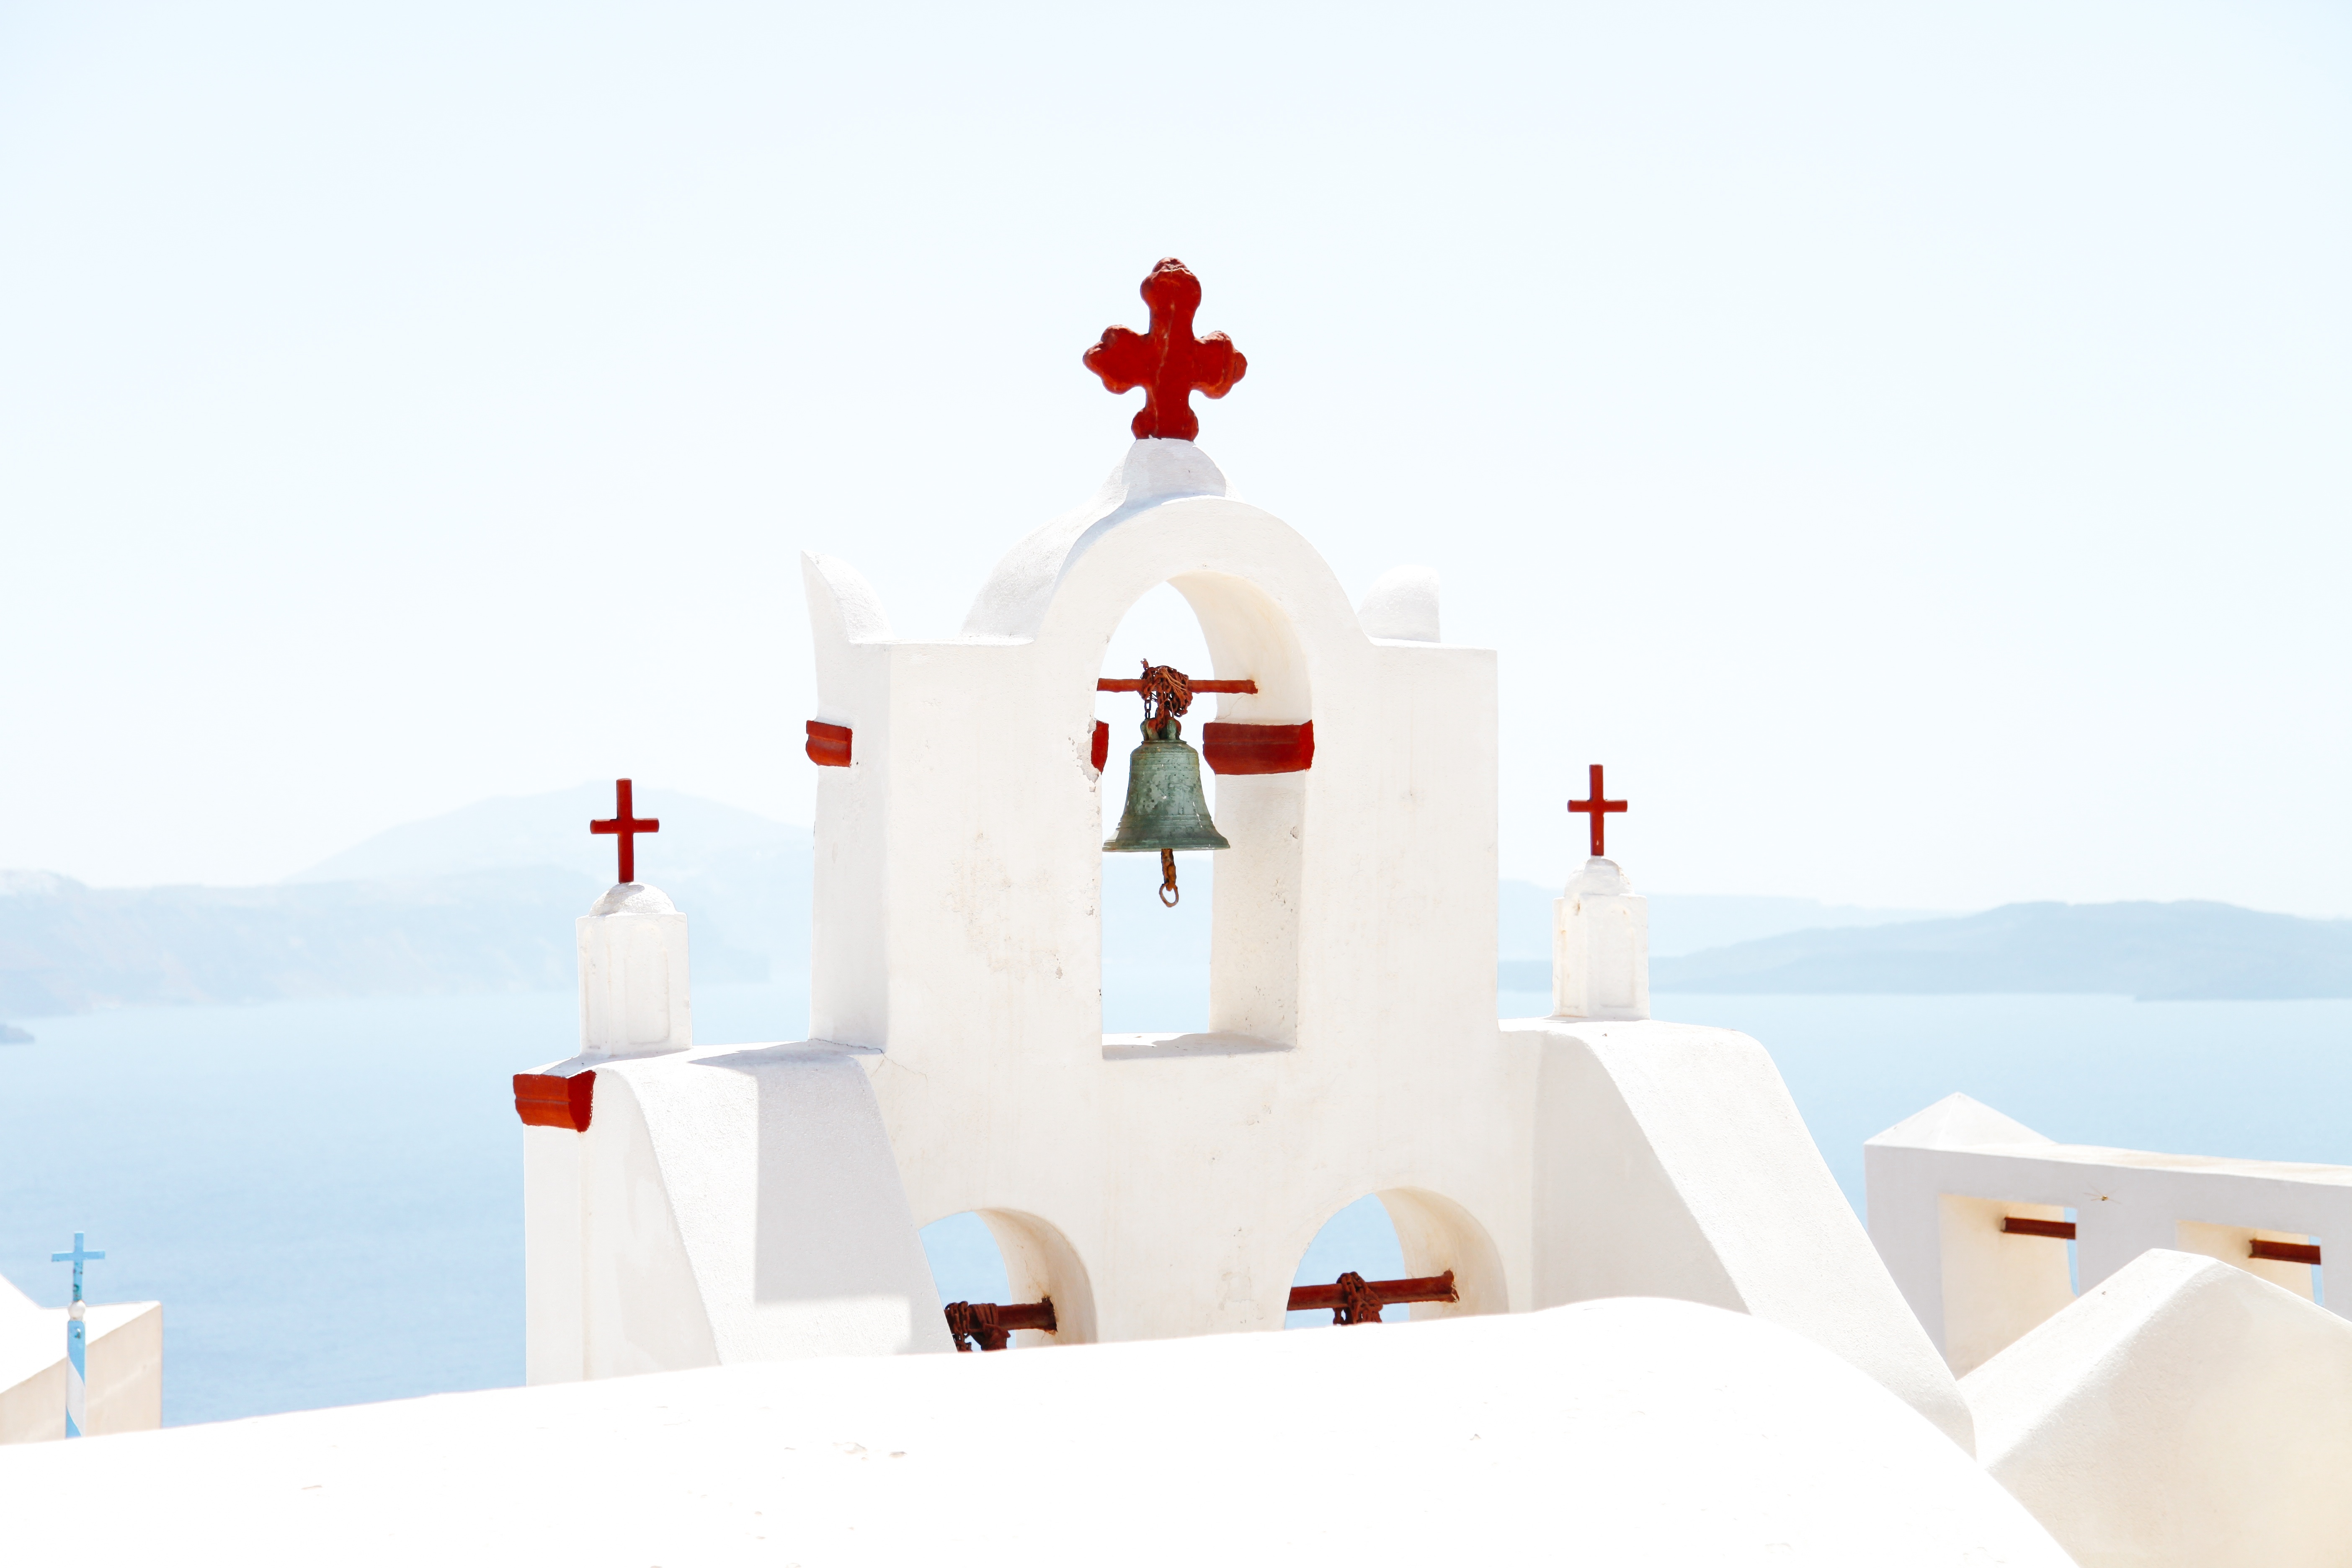
bell, tower, church, church bell, bell tower, illustration